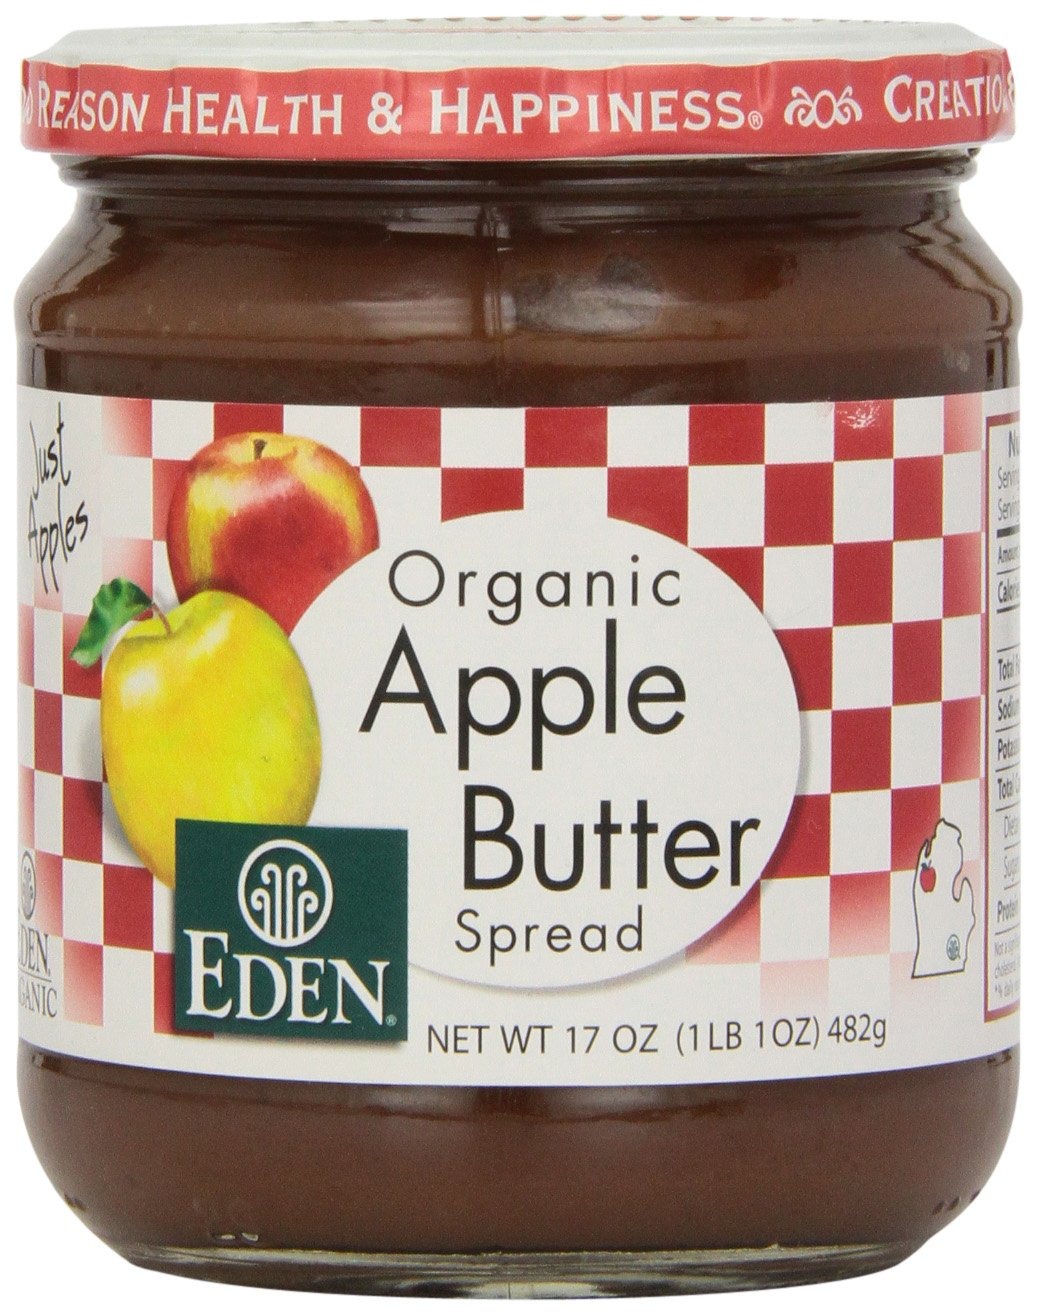
Item Name: Eden Foods Apple Butter, Og, 17 Ounce (Pack of 3)
Product Description: EDEN Organic Apple Butter is a tangy, sweet spread. A jar in your refrigerator makes it easy and fun to eat healthy food. Dollop it on oatmeal and cereal; spread it on toast, pancakes, and waffles; use in the batter for moist, flavorful baked goods. Use it instead of butter, jam, jelly, or frosting. It is fat-free and sodium free with no refined sugars.
Value: 51.0
Unit: oz

Price: 19.99